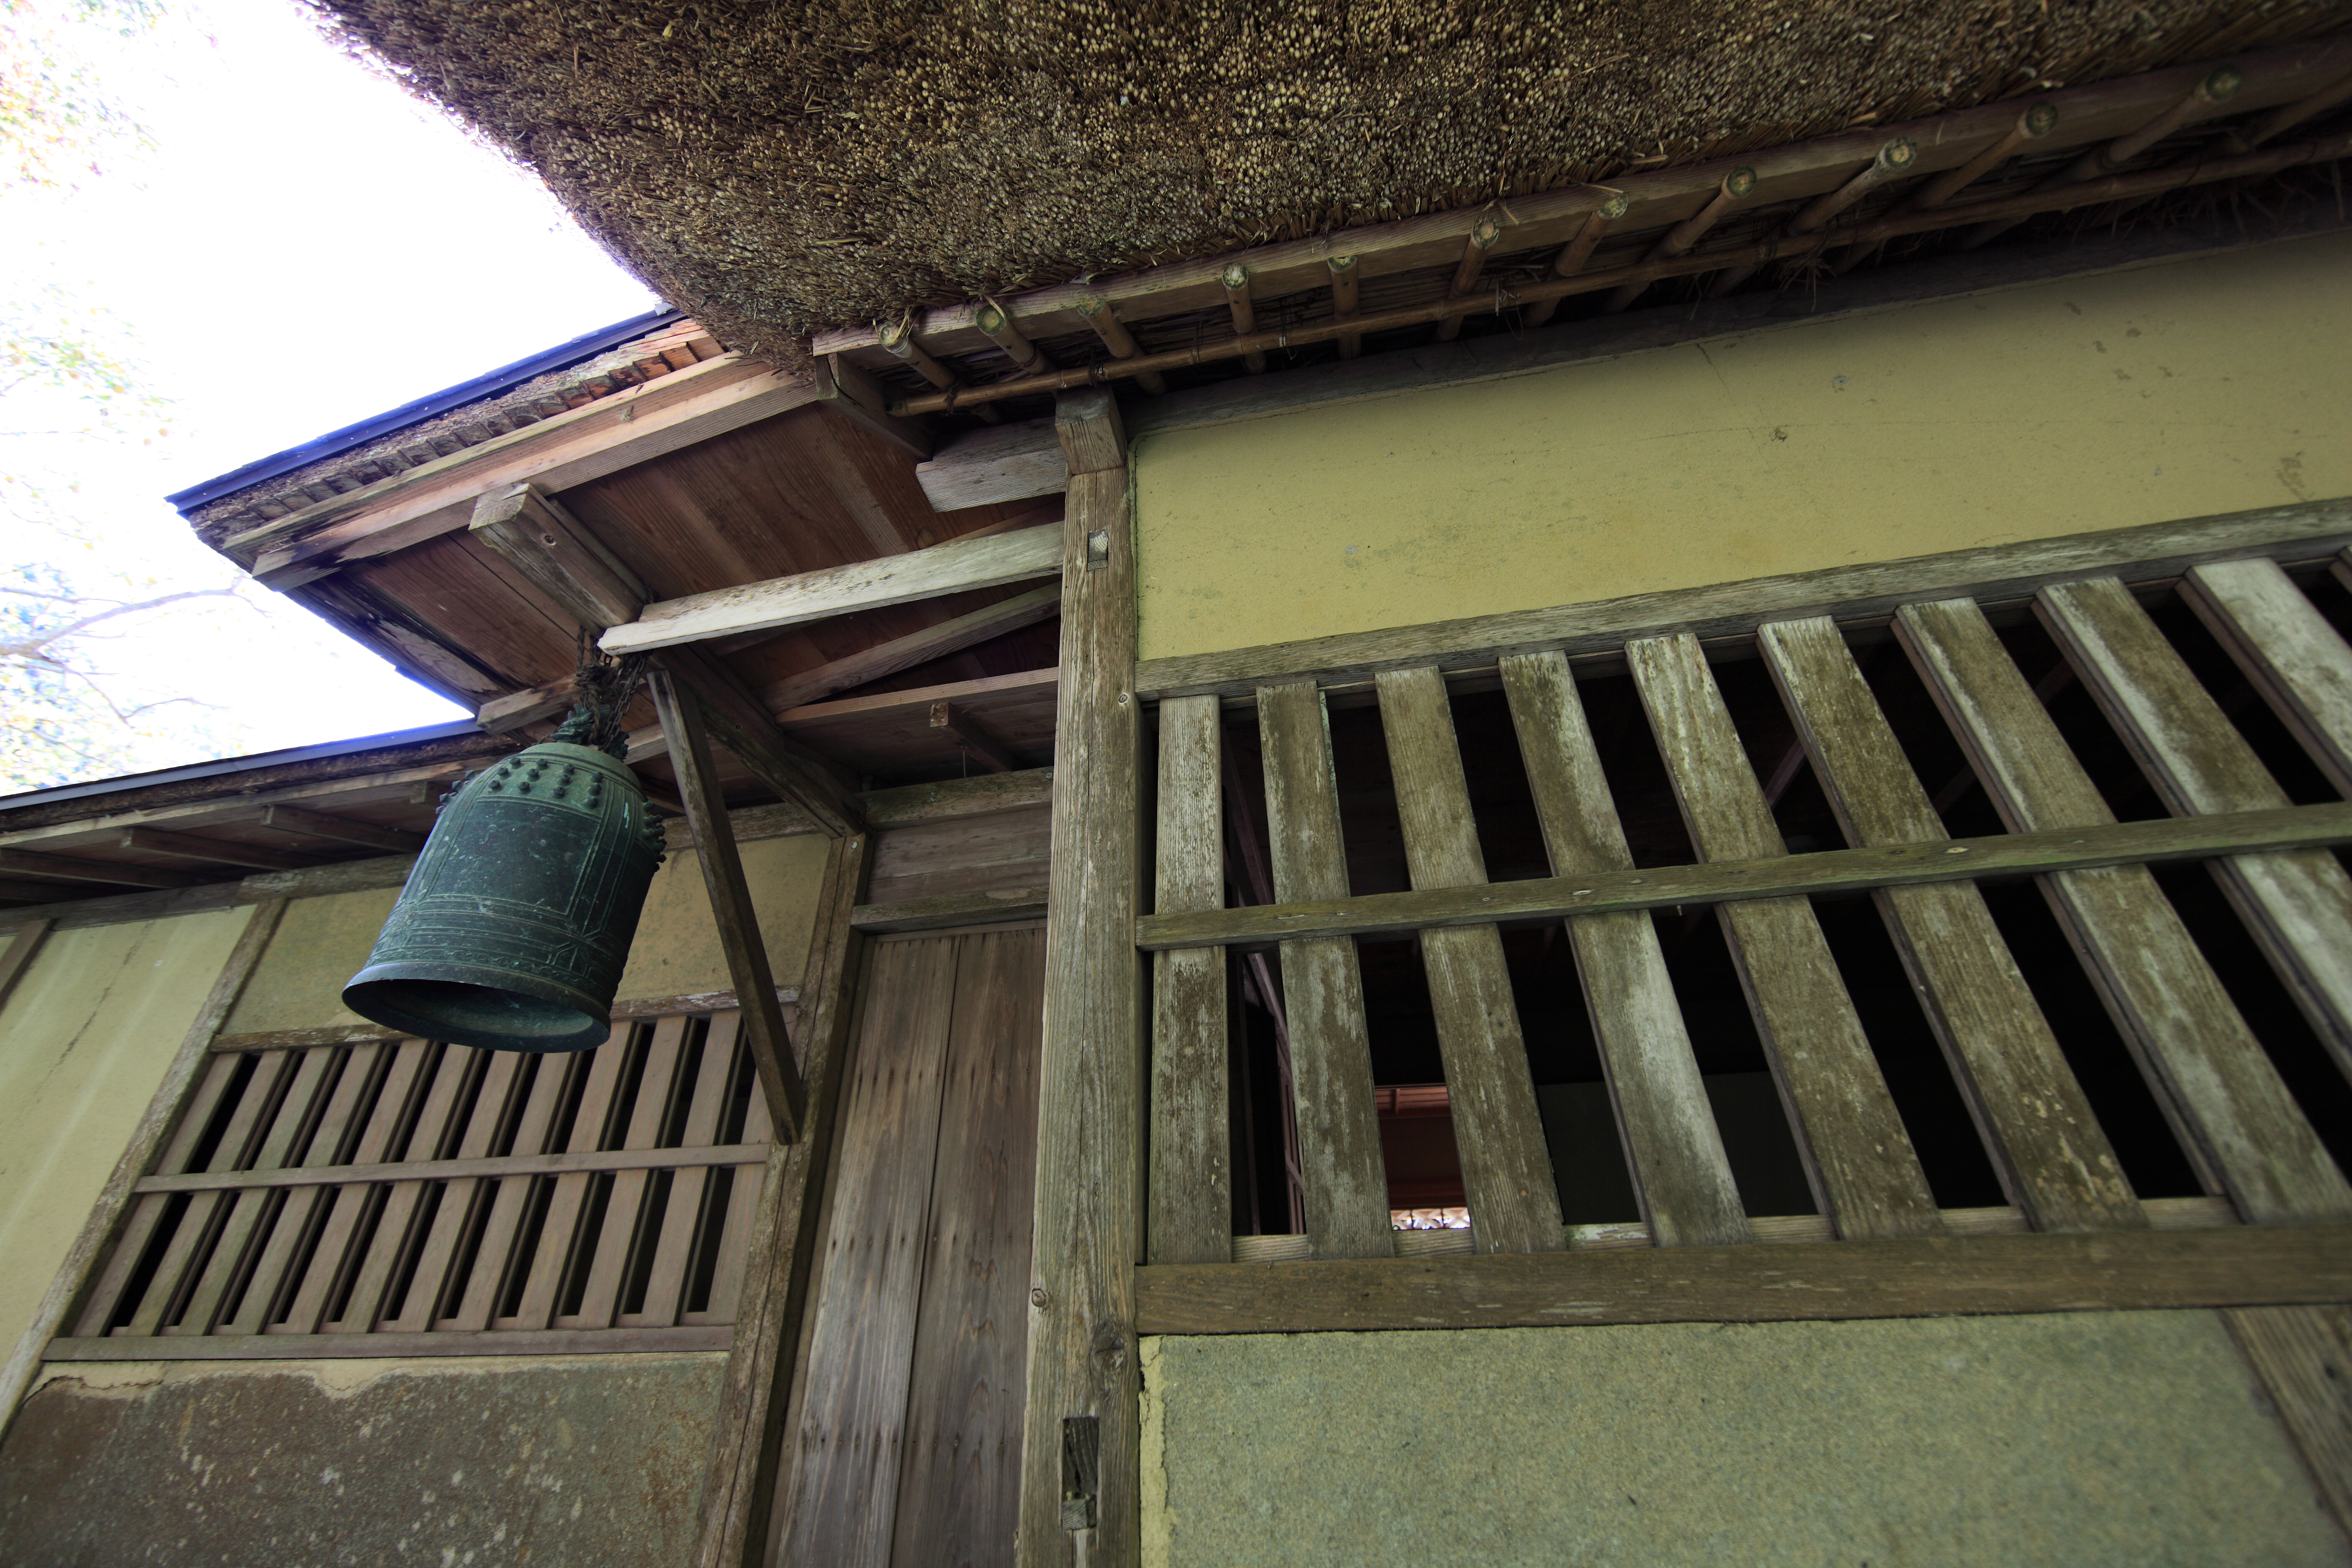
wood, house, roof, home, wall, shed, beam, high, cottage, ancient, exterior, design, japanese, 5d, style, hires, markii, traditional, hi, res, resolution, ibaraki, hitachiohta, seizansoh, outdoor structure